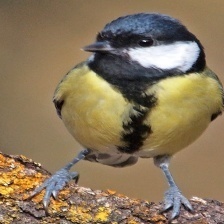
Species: PARUS MAJOR
Scientific name: PARUS MAJOR
ImageNet parent category: chickadee